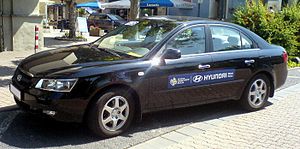
Hyundai Sonata / Sonata NF (2004−2010) / Særlige kendetegn
Sonata som FIFA-bil
Hyundai Sonata er en siden starten af 1985 bygget firedørs sedan fra den sydkoreanske bilfabrikant Hyundai Motor, som tilhører den store mellemklasse. Modelnavnet er afledt af ordet Sonate.